Burglary

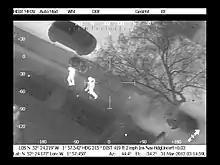
Burglary suspect discarding an item in bushes as he tries to get away from pursuing officers of the West Midlands Police

In Canada, breaking is prohibited by section 348 of the Criminal Code. It is an indictable offense when committed in residence, and otherwise a hybrid offense. Breaking and Entering is defined as breaking into a place with intent to commit another indictable offense (including, but not limited to theft). The crime is commonly referred to in Canada as "breaking and entering", which in turn is often shortened to "B and E".